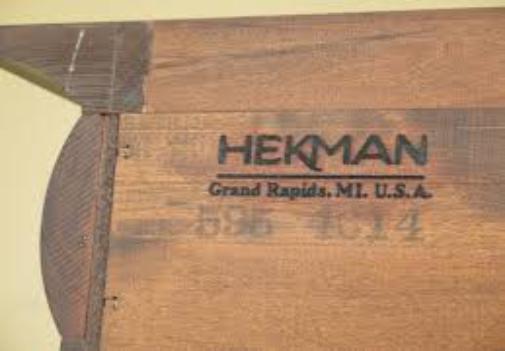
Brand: hekman
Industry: Necessities